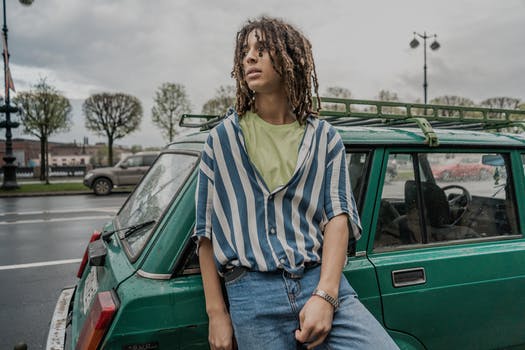
Label: No Watermark